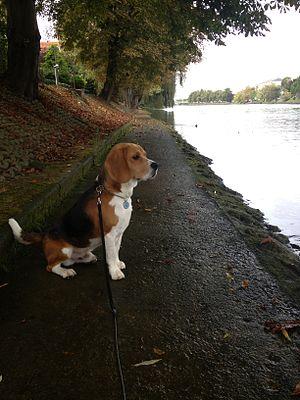
Beagle